Rice production in Bangladesh

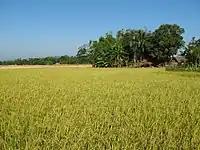
Paddy field in rural Bangladesh

Rice production in Bangladesh plays a critical role in the nation's economy, affecting various sectors and socioeconomic factors. As the primary crop and staple food, rice is central to agricultural production, employment, and nutritional needs. It is a major contributor to Bangladesh’s national income. With a production of approximately 39.1 million tonnes in 2023, Bangladesh is the third-largest rice producer globally.